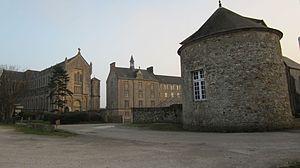
fr:Abbaye de Montebourg
Montebourg est une commune française, située dans le département de la Manche en région Normandie, peuplée de 2 096 habitants.